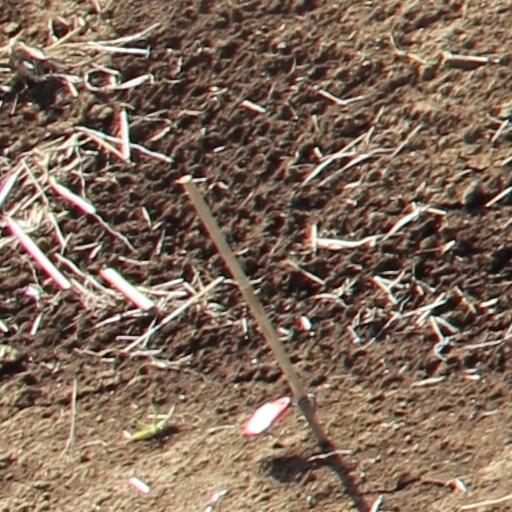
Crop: wheat